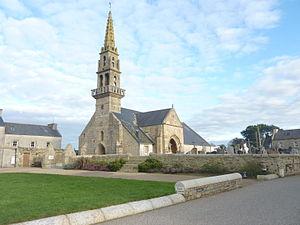
Coat-Méal
Coat-Méal [kwat meal] est une commune du département du Finistère, dans la région Bretagne, en France.